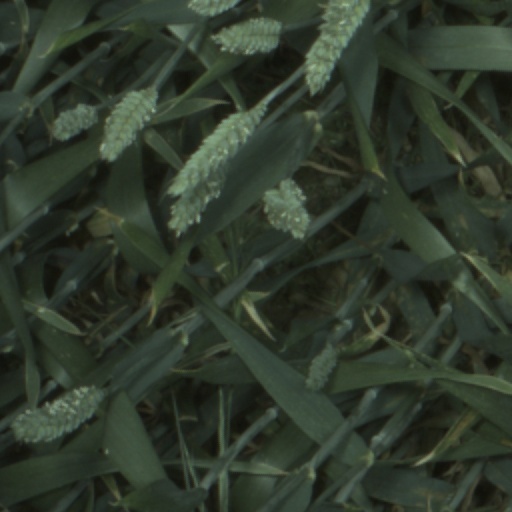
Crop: wheat